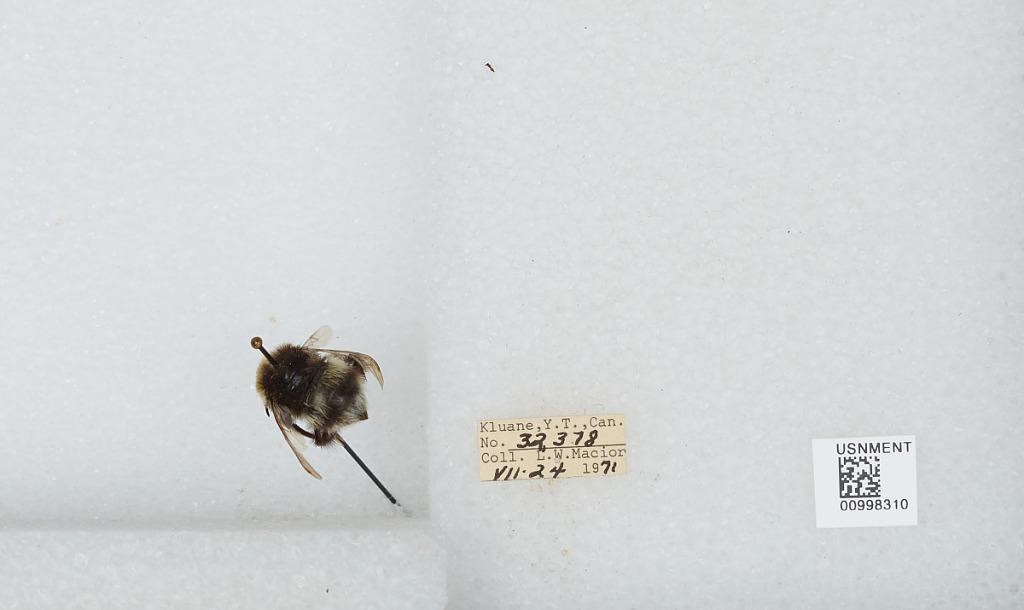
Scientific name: Bombus (Bombus) lucorum (Linnaeus)
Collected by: L. Macior
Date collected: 1971-7-24
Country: Canada
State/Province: Yukon Territory
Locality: Kluane
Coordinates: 60.75, -139.5